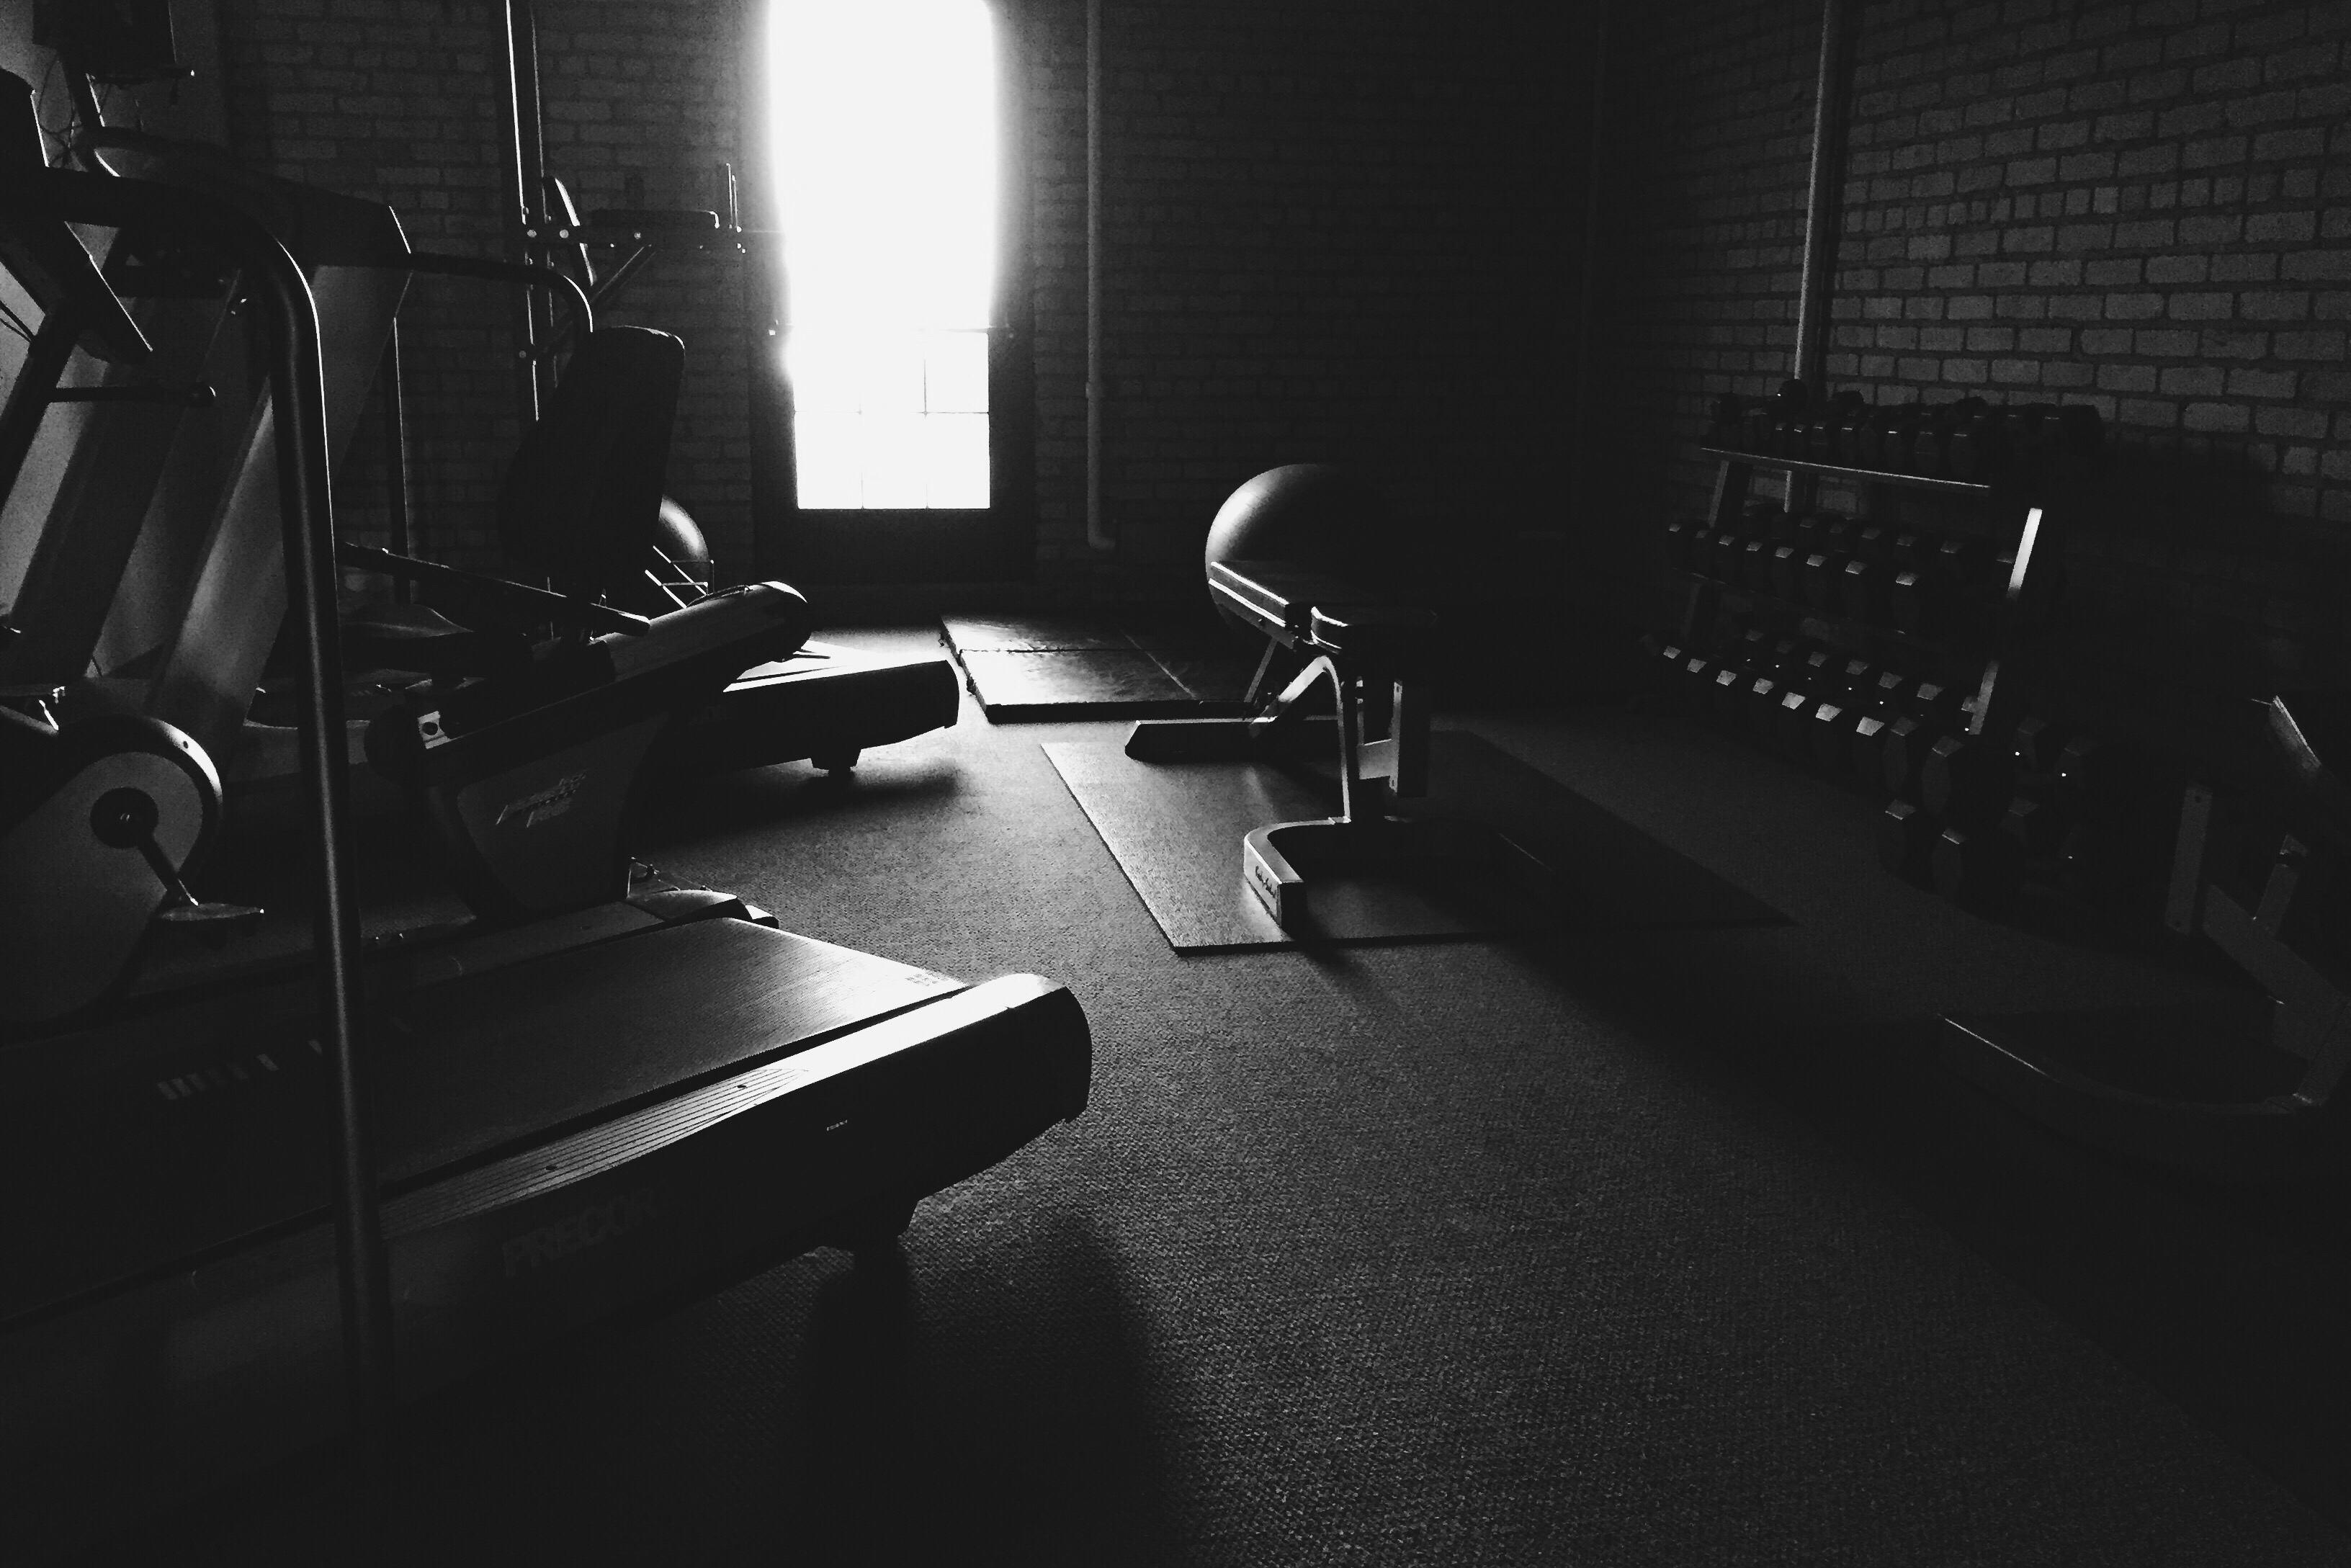
fitness, gym, workout, motivation, fit, bodybuilding, love, training, health, lifestyle, good, healthy, sport, like, follow, life, flash photography, automotive design, black and white, style, chair, flooring, comfort, window, Tints and shades, monochrome, monochrome photography, audio equipment, darkness, lamp, room, living room, shadow, still life photography, office equipment, sitting, machine, night, office chair, light fixture, couch, personal computer